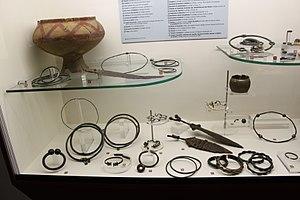
Caen, France